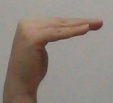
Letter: haa